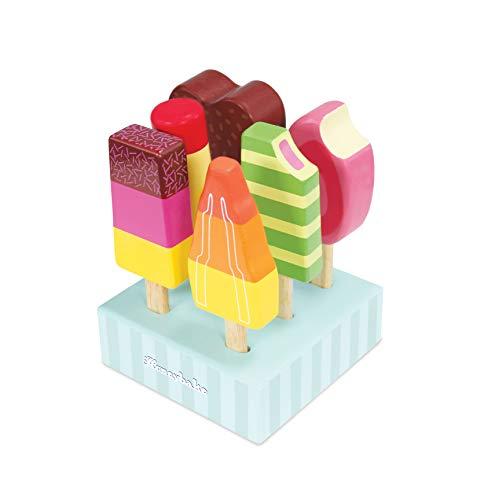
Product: Le Toy Van Honeybake Collection Ice Lollies Set Premium Wooden Toys for Kids Ages 3 Years & Up
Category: Toys & Games | Dress Up & Pretend Play | Pretend Play | Kitchen Toys | Play Food
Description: PART OF THE HONEYBAKE COLLECTION - designed to build confidence, creativity, and social skills through fun, imaginative role play, Le Toy Van Honeybake toys encourage kids to get into a character and act out real life scenarios, learning through their play.
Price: $19.99
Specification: ProductDimensions:3.9x3.9x5.1inches|ItemWeight:10.6ounces|ShippingWeight:1.15pounds(Viewshippingratesandpolicies)|DomesticShipping:ItemcanbeshippedwithinU.S.|InternationalShipping:ThisitemcanbeshippedtoselectcountriesoutsideoftheU.S.LearnMore|ASIN:B004K93KUO|Itemmodelnumber:TV284|Manufacturerrecommendedage:36months-8years